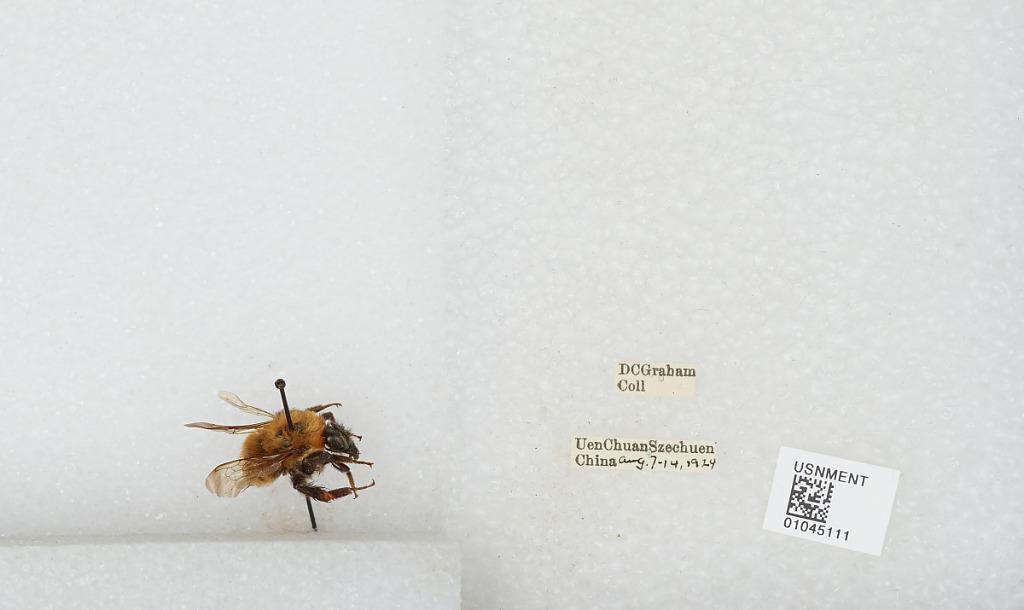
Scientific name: Bombus sp.
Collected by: D. Graham
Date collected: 1924-8-7
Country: China
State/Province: Sichuan
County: Wenchuan Xian
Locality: Wenchuan